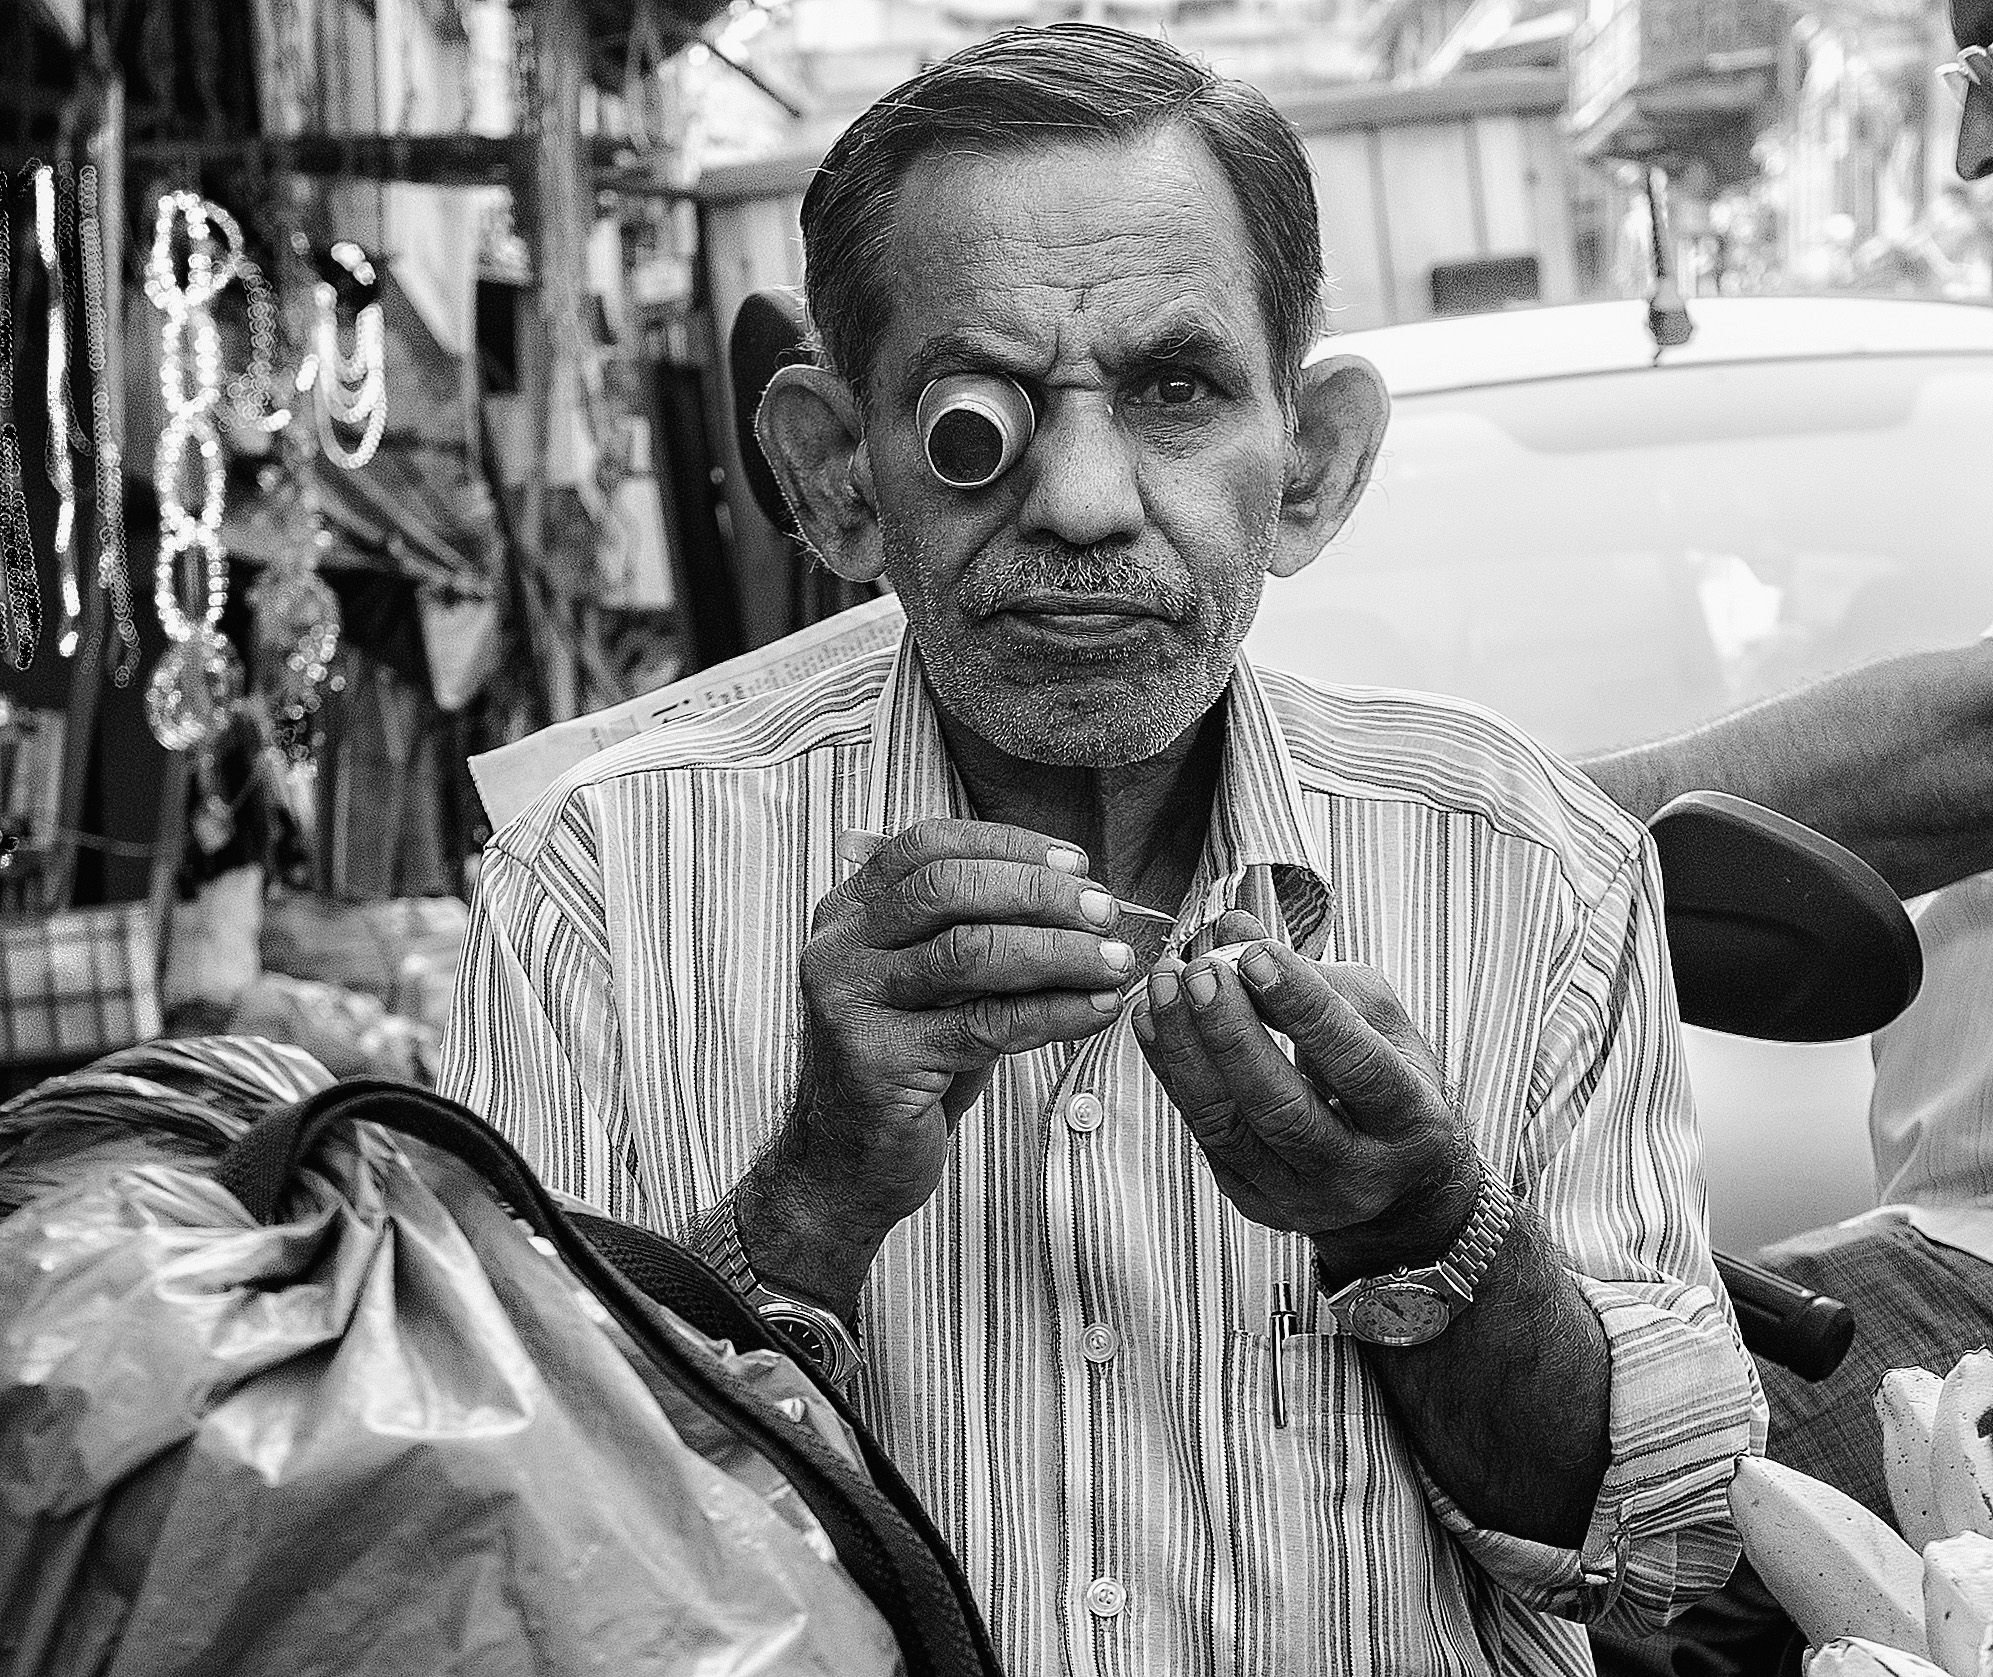
man, person, black and white, people, road, street, male, portrait, black, monochrome, streetphotography, candid, art, moments, olympus, photograph, india, strassenfotografie, streetportrait, mumbai, monochrome photography